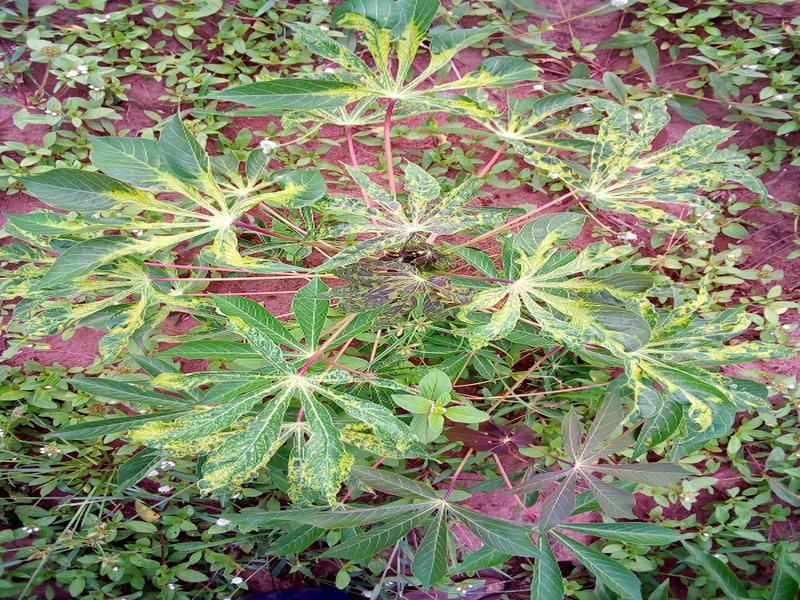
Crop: cassava
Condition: green_mottle